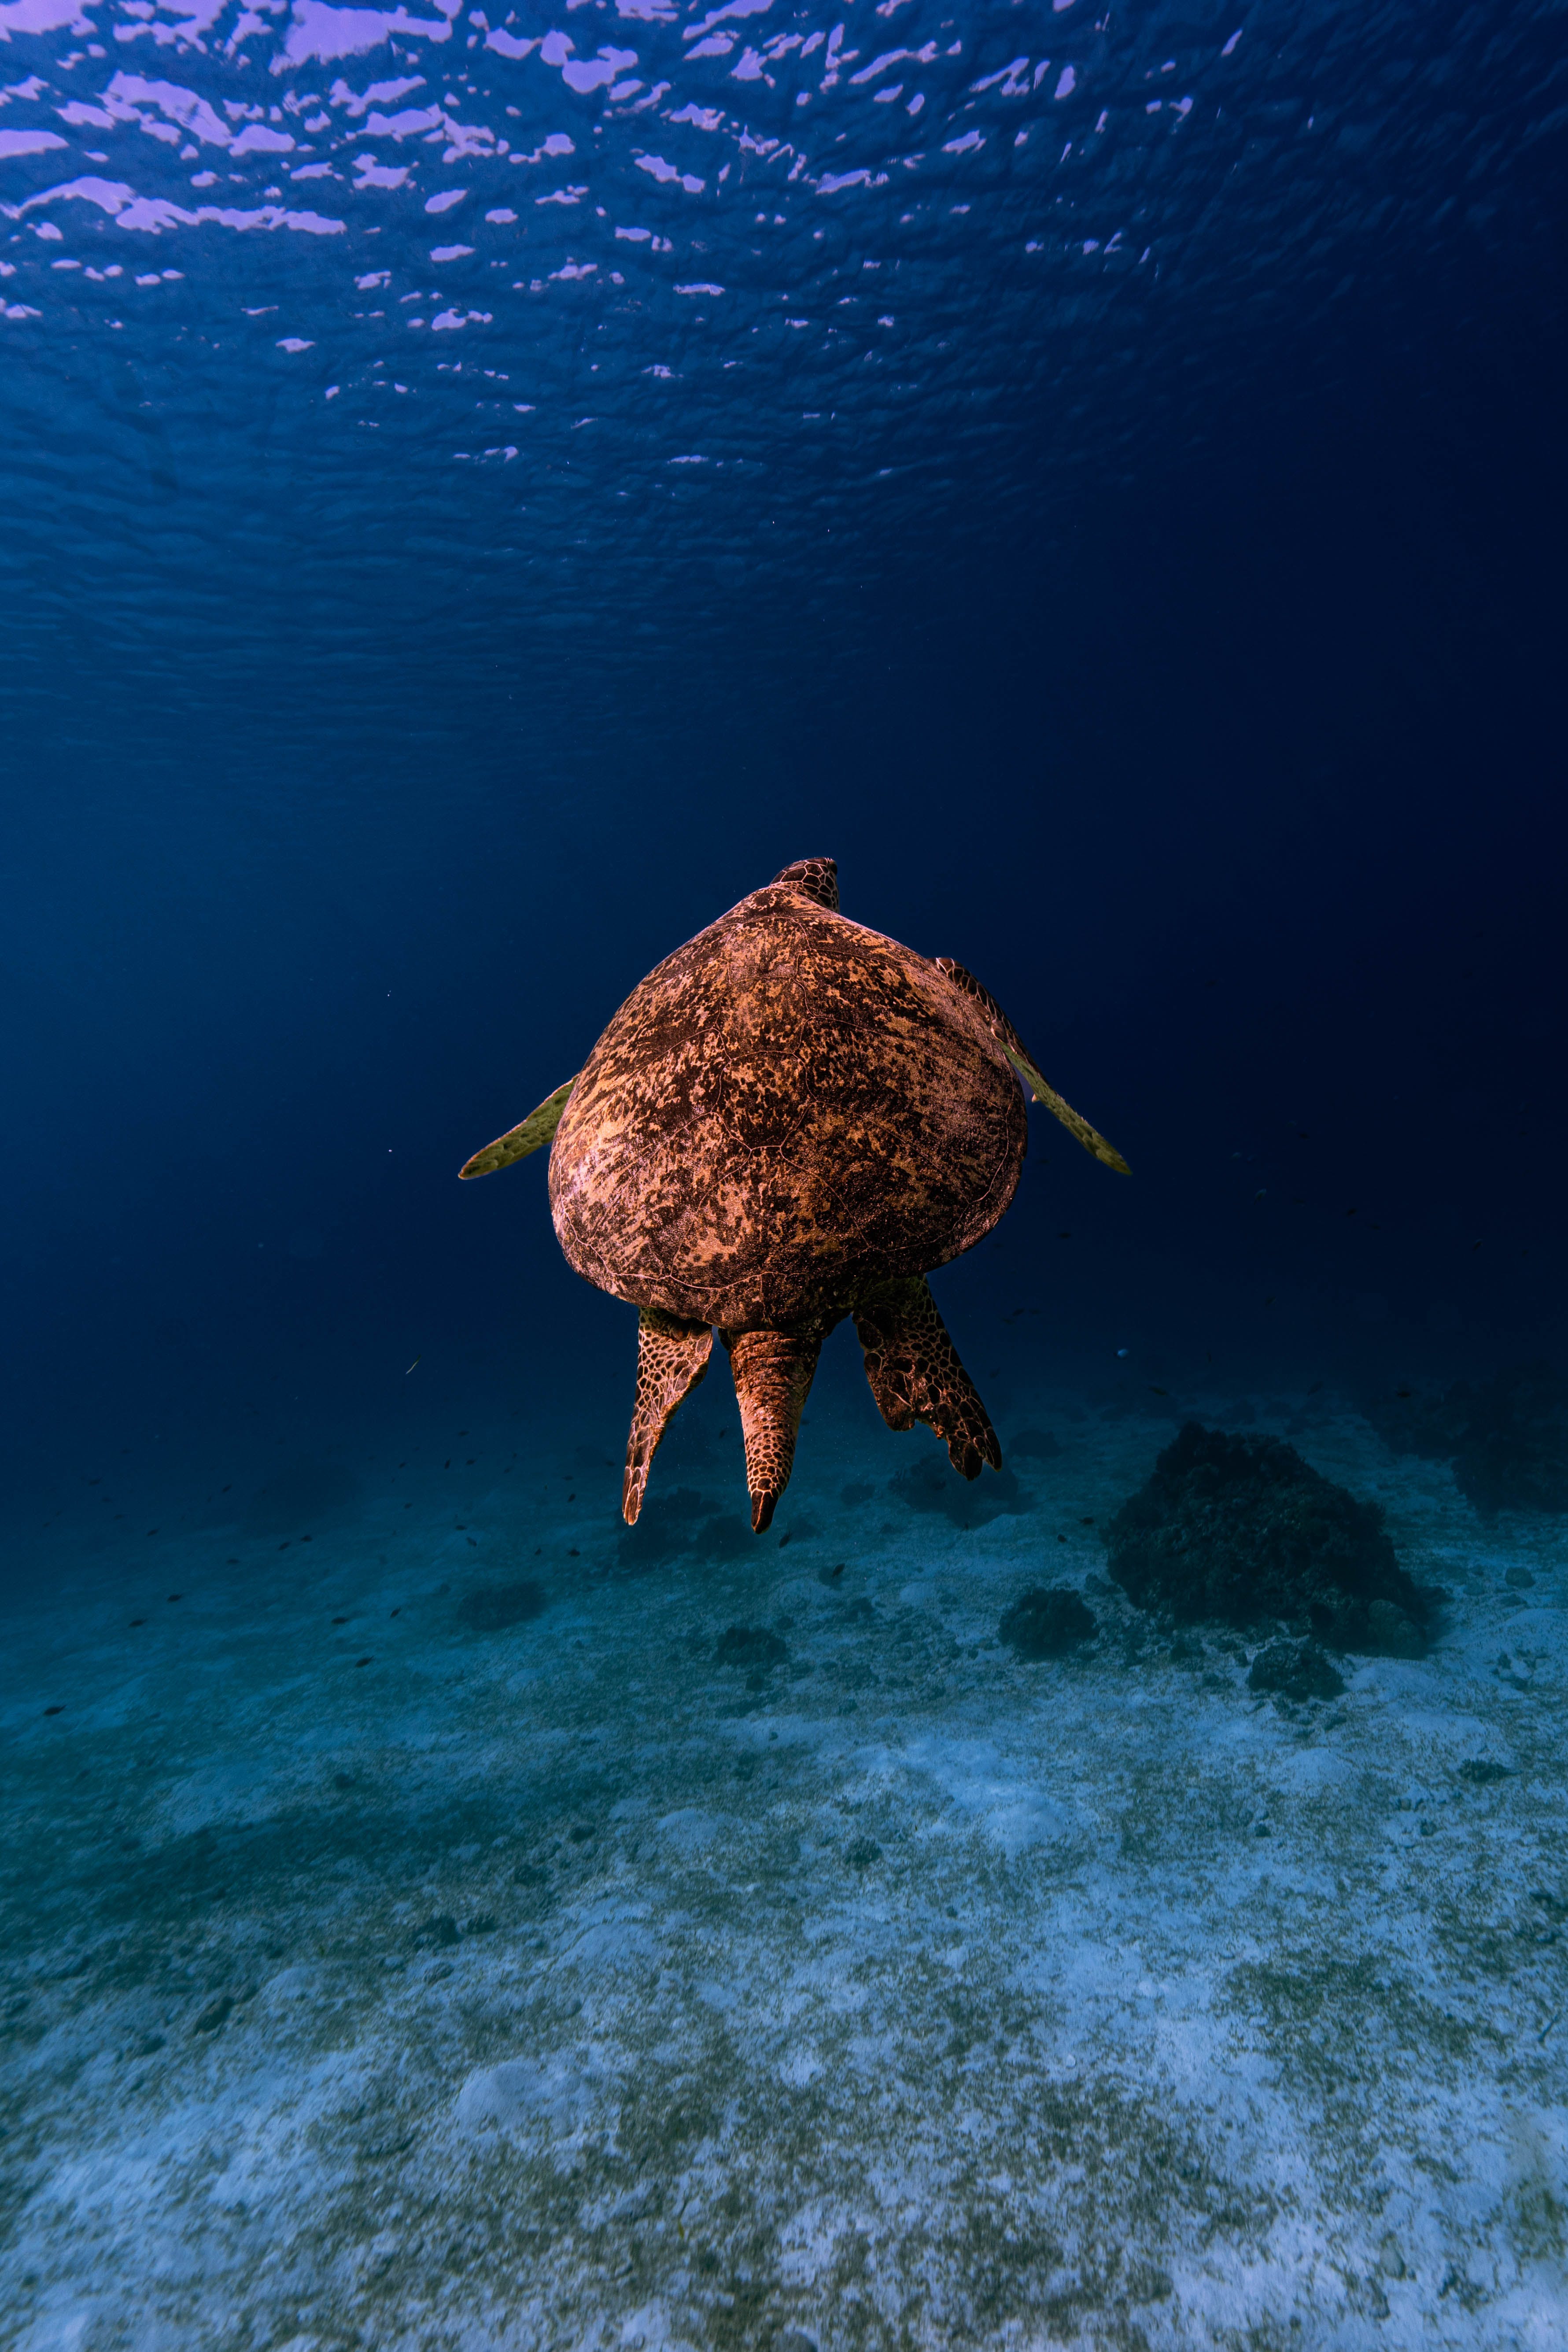
sea, water, body of water, underwater, organism, turtle, marine biology, sky, loggerhead sea turtle, Olive ridley sea turtle, lake, marine invertebrates, reptile, electric blue, reef, landscape, wildlife, recreation, sports equipment, ocean, marine mammal, sea turtle, Hawksbill sea turtle, fish, tropics, seabird, rock, wind wave, green sea turtle, ball, fin, invertebrate, fun, coral, wave, algae, kemp's ridley sea turtle